VR Class Sm3

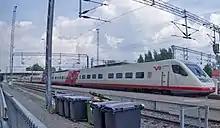
Unit 7x13, one of the final Sm3 series trains, at a service platform at Jyväskylä.

Testing ended in August 1997, after the two trainsets had covered a total of during 3,870 trips between Helsinki and Turku. Only six of three thousand journeys were terminated due to technical issues. VR's CEO Henri Kuitunen was positive about the new train in 1998, stating that passengers feel it has been a good purchase. Passenger numbers rose by 17% between Helsinki and Turku in 1997.